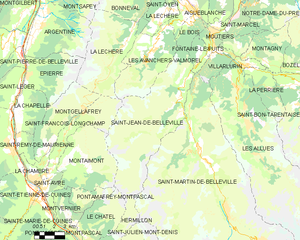
Carte des communes françaises